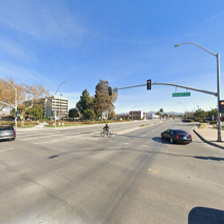
Label: streetView